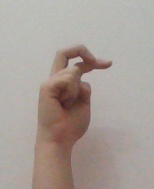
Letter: zay